Sorana Cîrstea

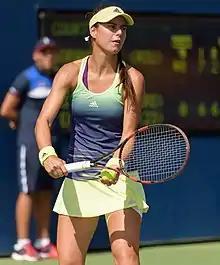
Cîrstea at the 2015 US Open Qualifying

Due to no success at Wimbledon, Cîrstea competed at the Lorraine Open 88, a $100k event in Contrexéville, France. She reached the quarterfinals at this event beating fourth seed and compatriot Andreea Mitu and Donna Vekić. She was defeated in the quarterfinals by eighth seed and eventual finalist Yulia Putintseva. Next, she traveled to her country to play at the Bucharest Open; she also was given a wildcard into the main draw. Cîrstea started the tournament with a straight set victory over Sesil Karatantcheva. In the second round, she lost to compatriot Andreea Mitu in three sets. At the Poznański Open, a $75k event in Sobota, Poland, Cîrstea suffered a straight set loss in the second round to third seed Richèl Hogenkamp. The week of 10 August saw Cîrstea compete at the first edition of the Prague Open, a $75k event. She beat Czech Tereza Martincová in the first round. In the second round, she lost a tough three set match to wildcard Petra Cetkovská. Cîrstea failed to qualify for the US Open; she lost in the final round of qualifying to Mayo Hibi.